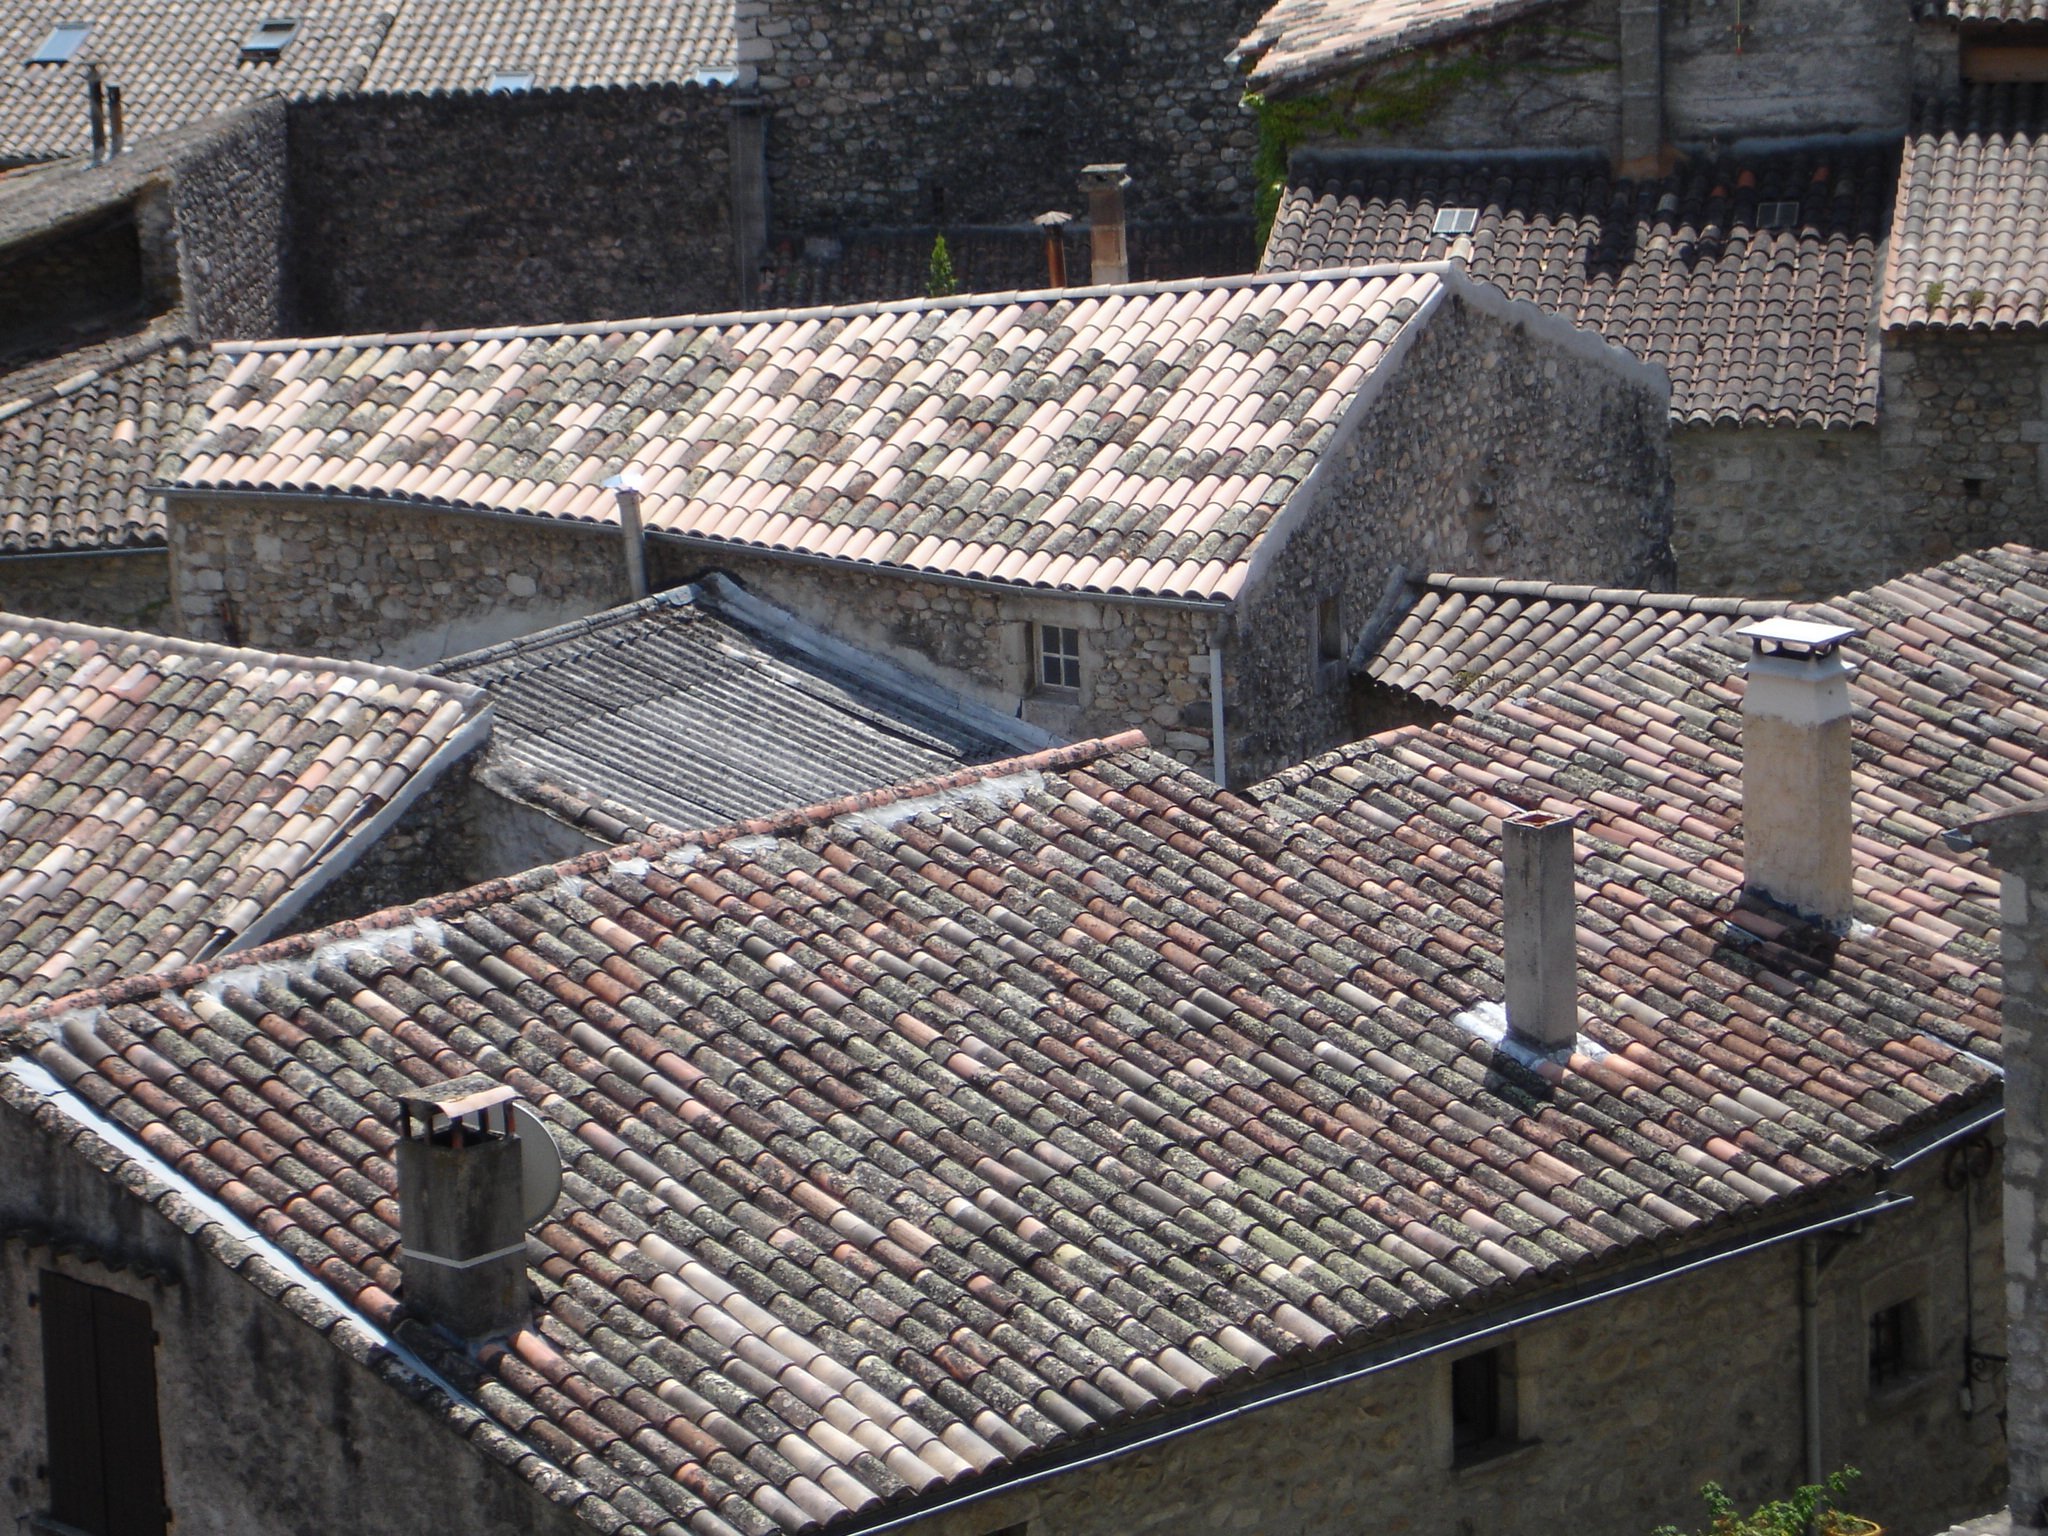
architecture, roof, building, home, facade, material, roofing, homes, brickwork, roofs, stone house, outdoor structure